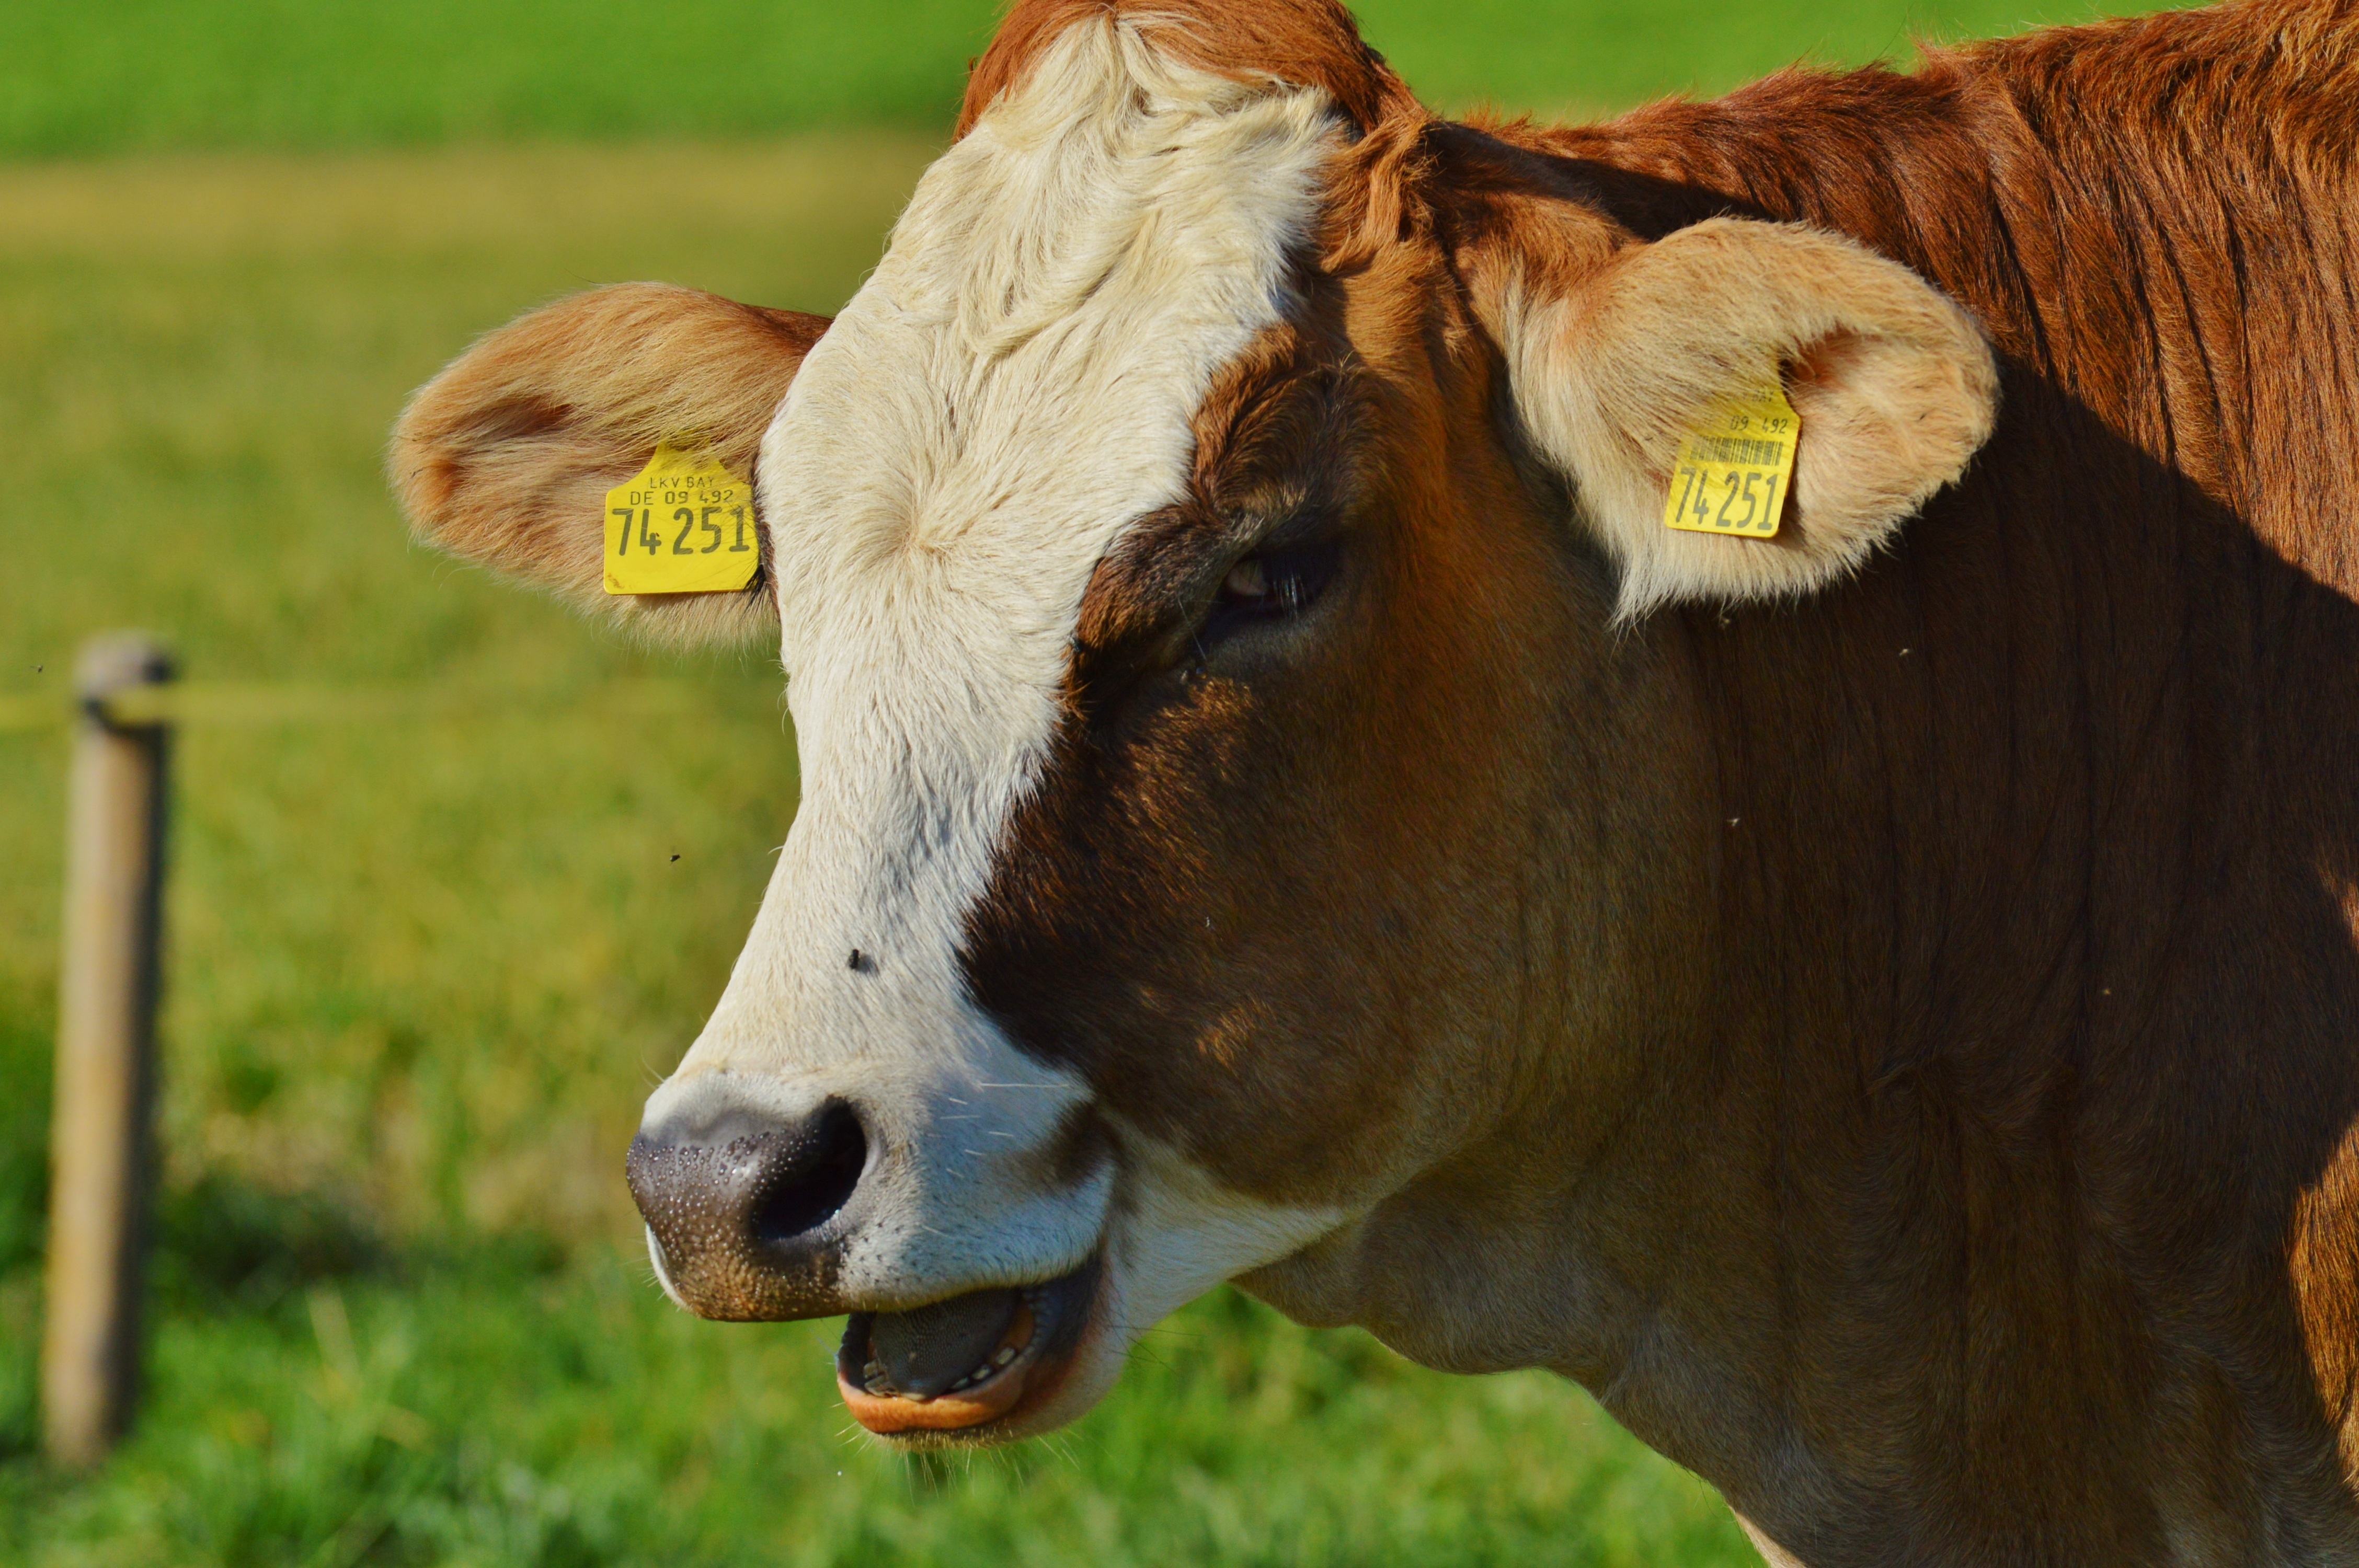
grass, field, farm, meadow, animal, cute, wildlife, horn, cow, pasture, grazing, livestock, mammal, agriculture, eat, beef, fauna, calf, bull, vertebrate, ruminant, animal world, ox, dairy cow, cattle like mammal, cow goat family, texas longhorn